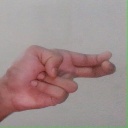
अक्षर: ह